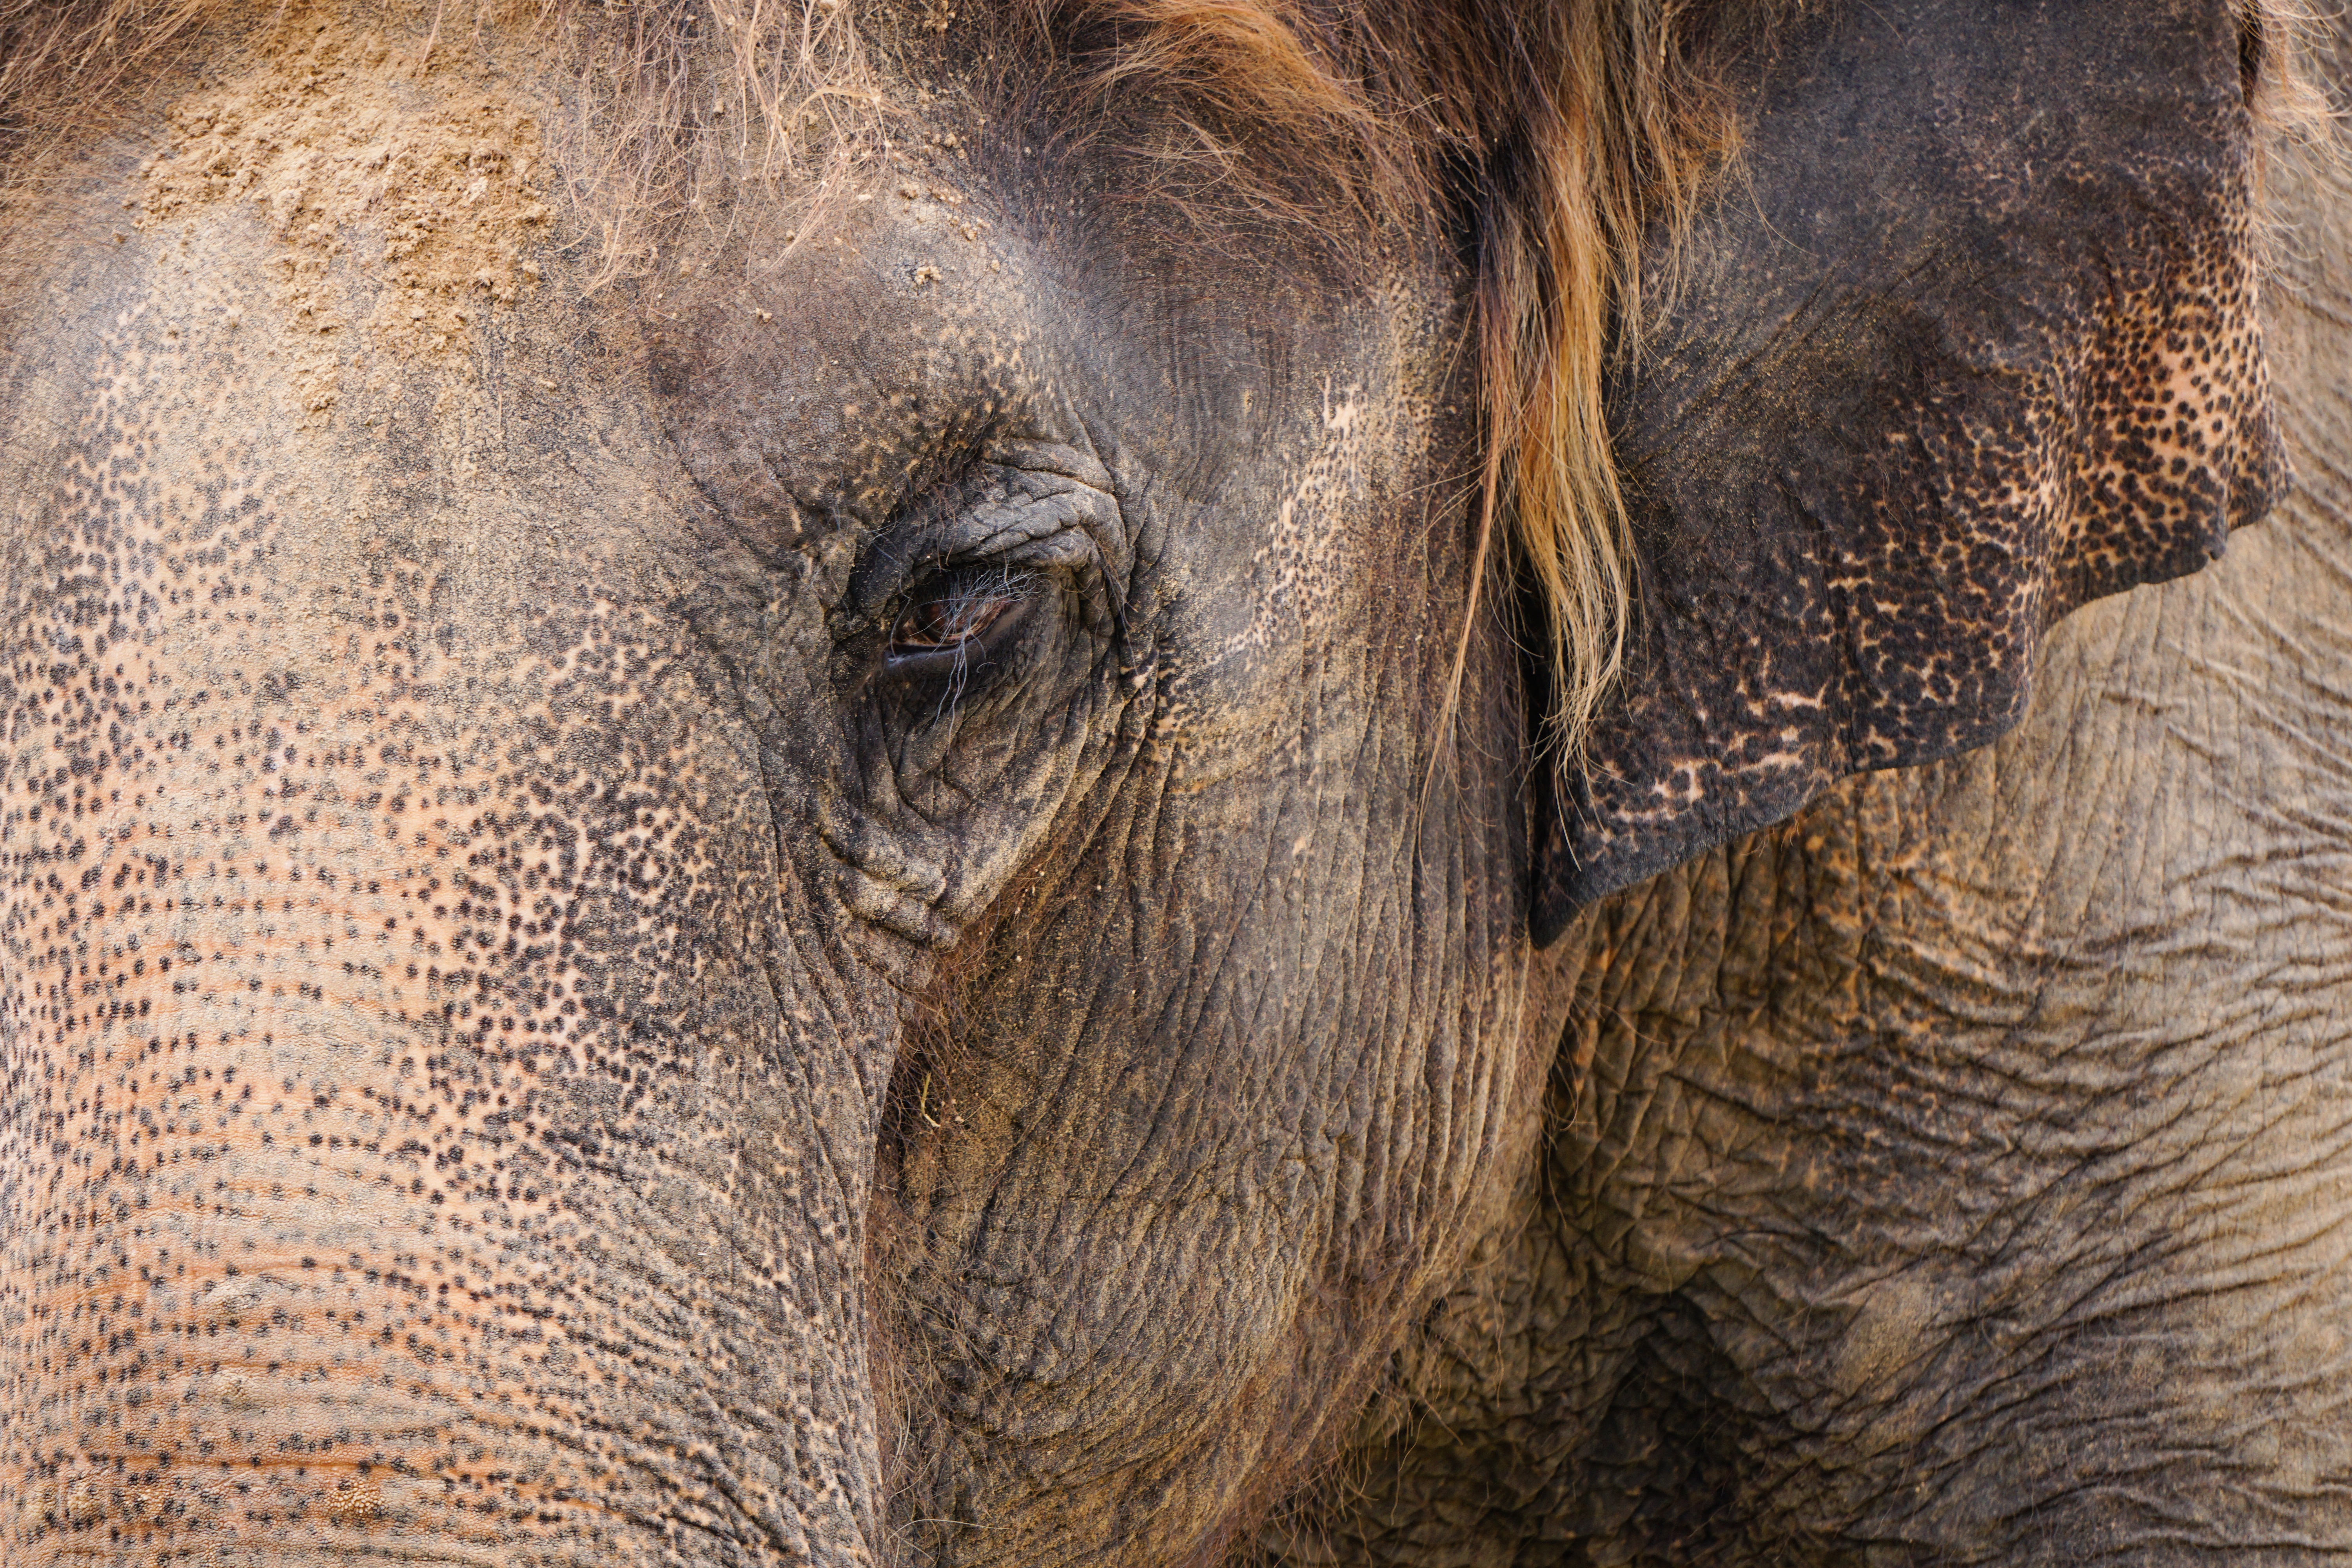
nature, wilderness, structure, hair, texture, wildlife, pattern, brown, mammal, asia, close, fauna, savanna, elephant, hoof, close up, ivory, wild animal, animals, skin, vertebrate, fold, safari, wrinkled, tusks, frown, indian elephant, african elephant, elephant skin, ruesseltier, asian elephant, elephants and mammoths